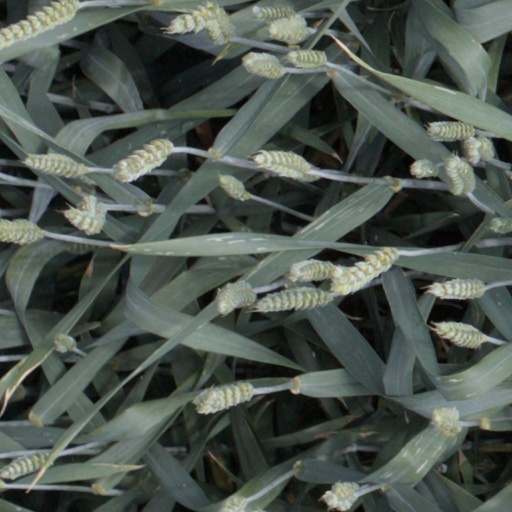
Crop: wheat